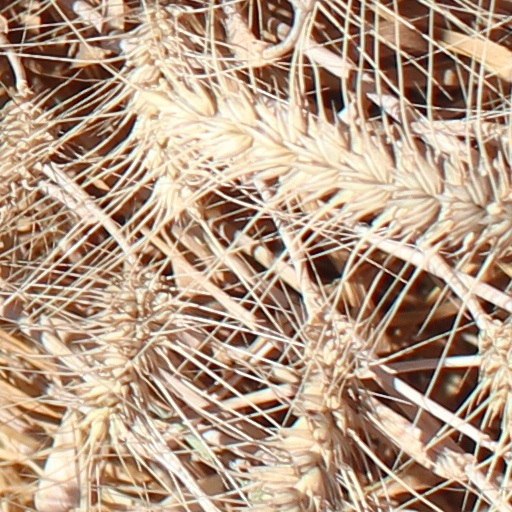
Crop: wheat